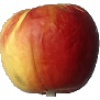
Label: red_yellow_apple